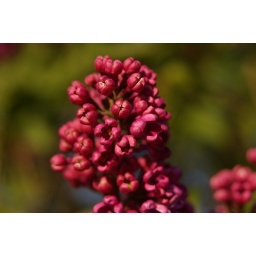
I saw this when we were walking down the street in Borowiczki and took a snap.